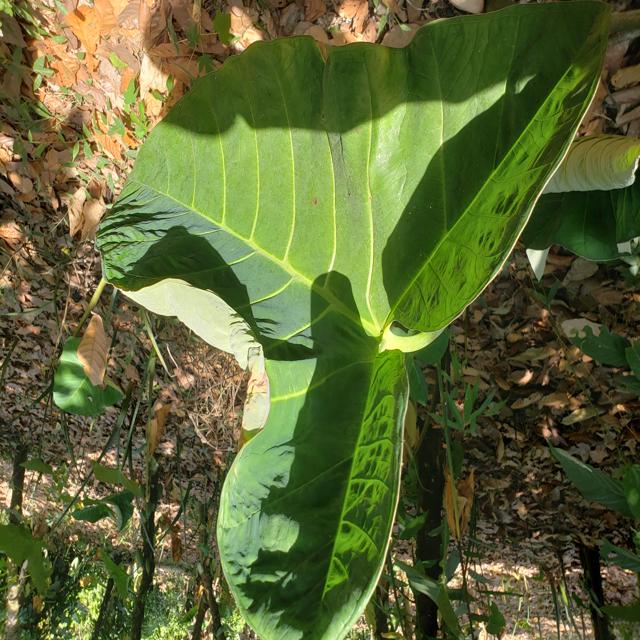
Label: Healthy